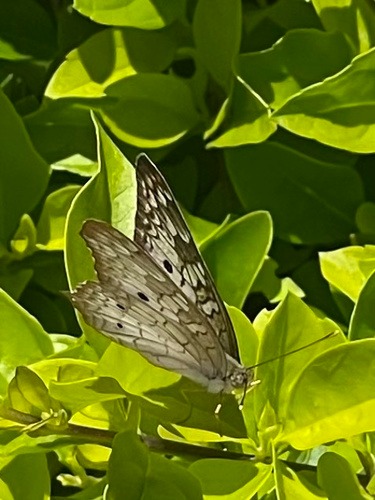
Scientific name: Anartia jatrophae
Common name: White peacock
Family: Nymphalidae
Order: Lepidoptera
Pollinator type: Primary pollinator
Habitat: Gardens, parks, and open areas
Geographic range: Southern United States to Argentina
Conservation status: Least Concern